Bleikvassli Church

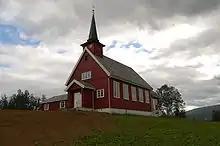
View of the church

Bleikvassli Church is a parish church of the Church of Norway in Hemnes Municipality in Nordland county, Norway. It is located in the village of Bleikvasslia. It is the church for the Bleikvassli parish which is part of the Indre Helgeland prosti (deanery) in the Diocese of Sør-Hålogaland. The red, wooden church was built in a long church style in 1955 using plans drawn up by the architect Torgeir Alvsaker. The church seats about 190 people.